Alaska State Fair

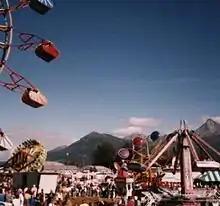
The Alaska State Fair, 2005.

Situated in the heart of the fertile Matanuska-Susitna Valley, the fair features giant vegetable exhibits, like 2010's pending world record-breaking 46-foot (14 m), 8-inch (20 cm) gourd vine, and the state record-breaking 39-inch (100 cm) bean, 83-inch (210 cm) gourd and 1,101-pound (500 kg) pumpkin.